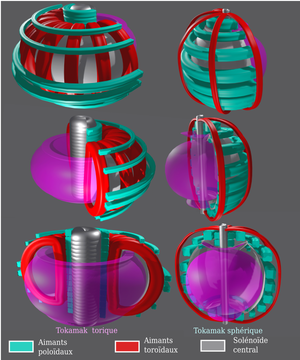
schéma 4
Un tokamak sphérique est un dispositif de confinement magnétique de plasma de type tokamak permettant d'obtenir des réactions de fusions de nucléons. Un tokamak sphérique a un solénoïde central beaucoup plus fin qu'un tokamak classique. Une telle installation serait susceptible d'être utilisée pour produire de l'électricité.